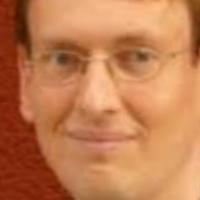
Age group: age 31-40